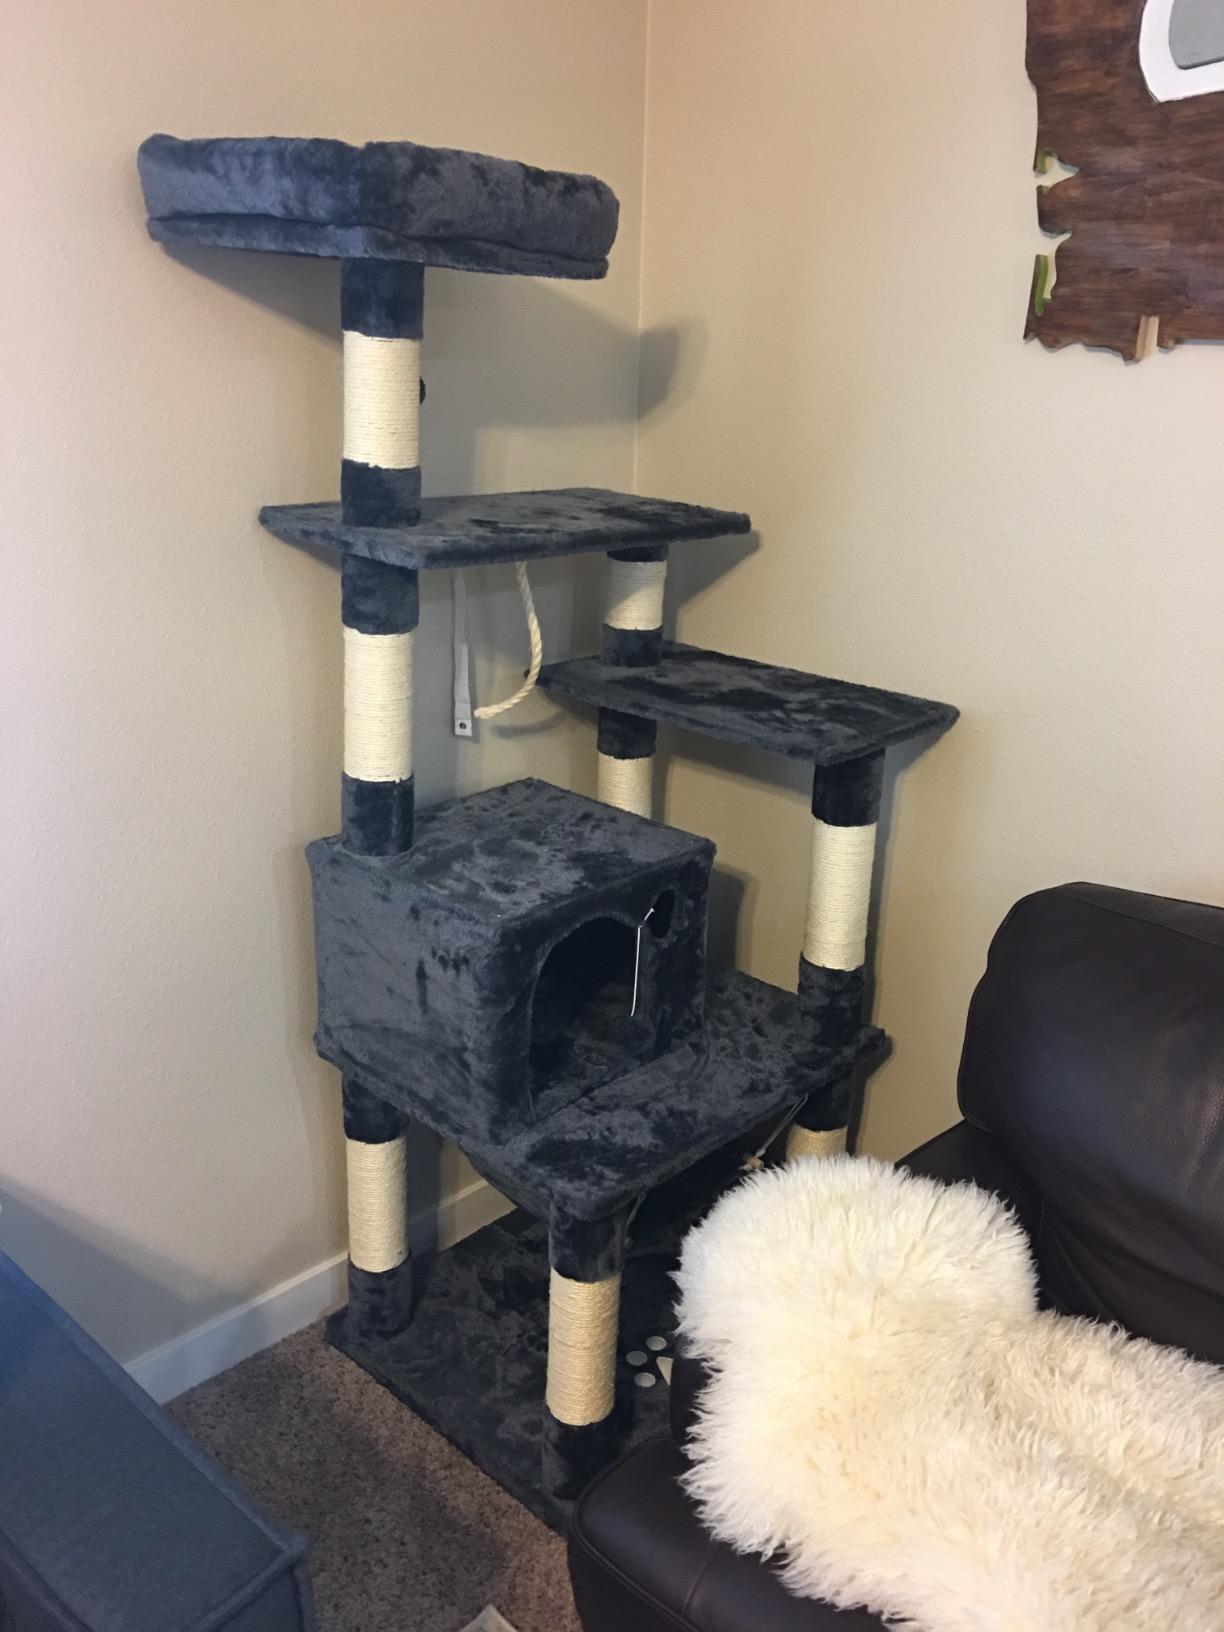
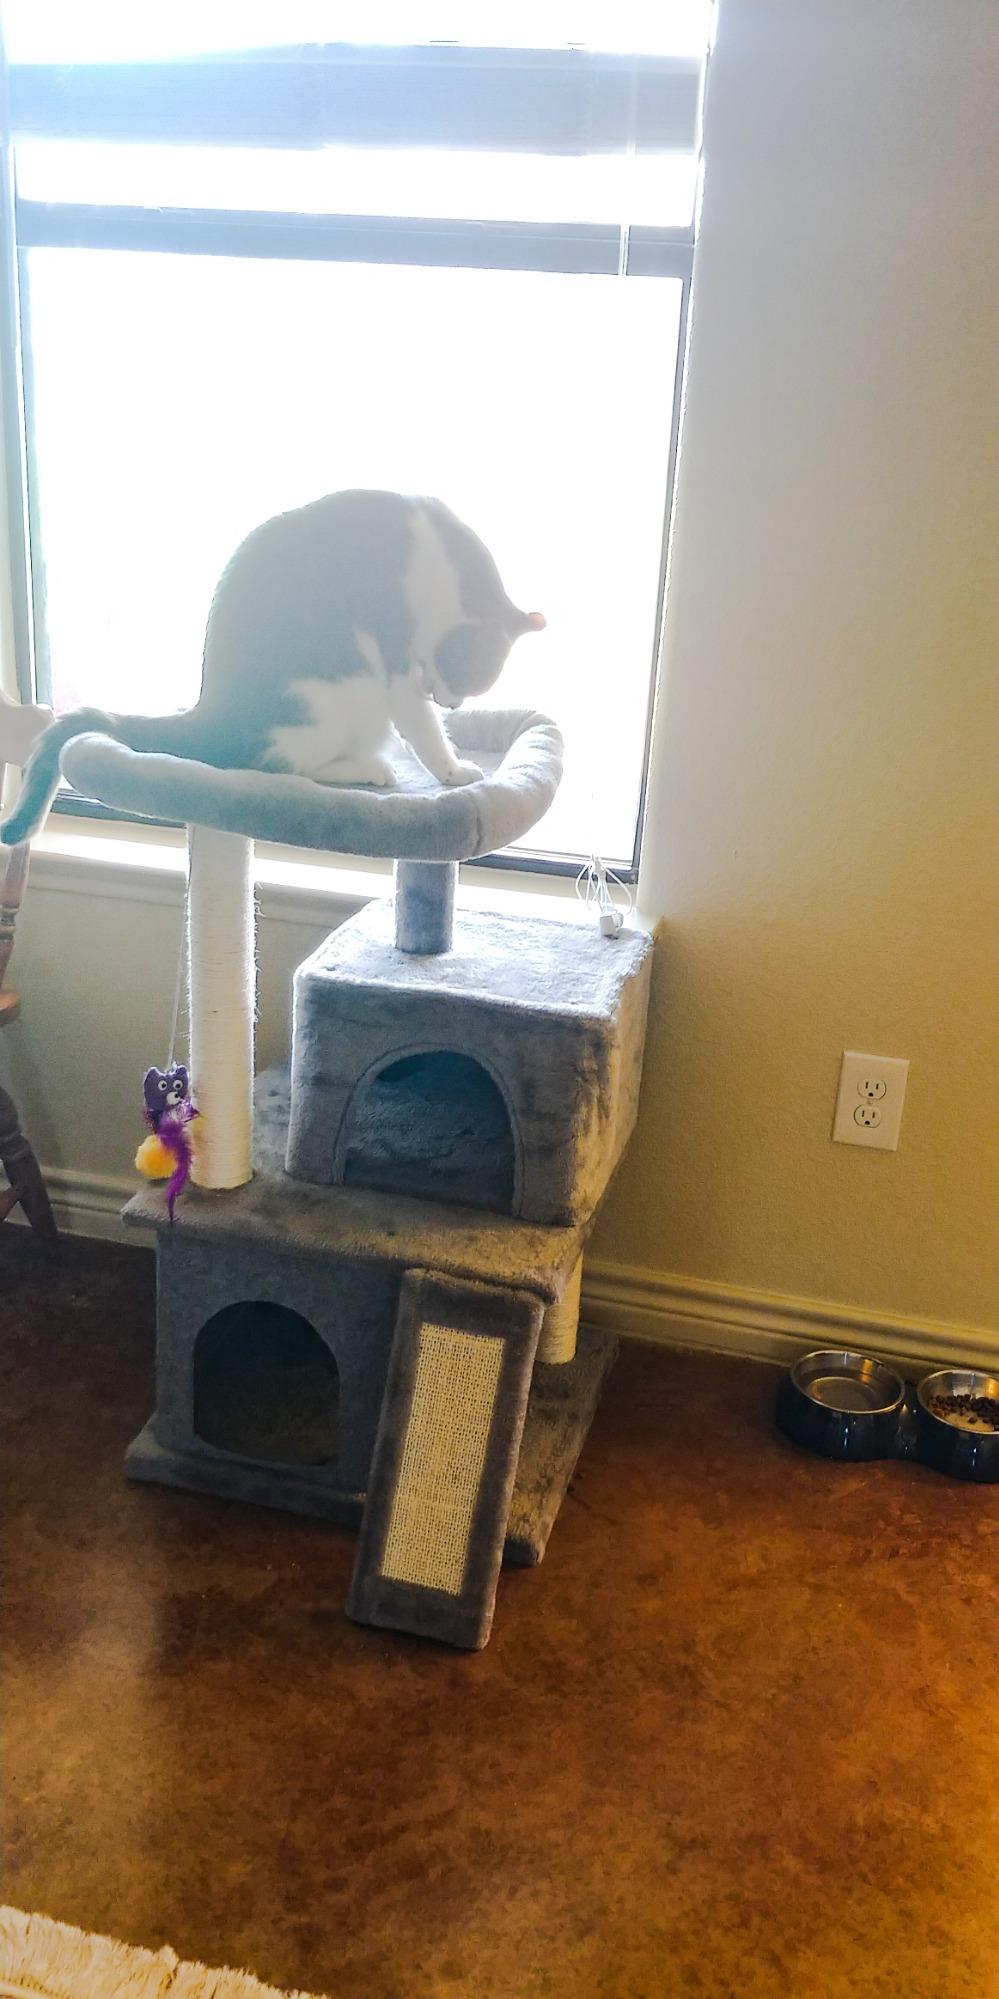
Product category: items_cat tree
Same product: no